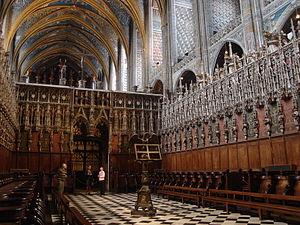
Choeur de la Cathédrale d'Albi, France
Cette liste recense les édifices gothiques, construits en brique, principalement dans l'ancienne région Midi-Pyrénées. Les caractéristiques du gothique méridional s’appliquent essentiellement à des édifices religieux, mais certains édifices civils construits dans la même période peuvent y être associés.